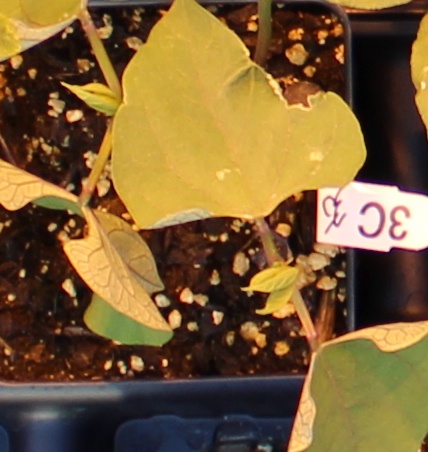
Label: Blackbean